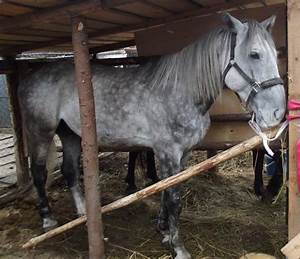
Label: horse